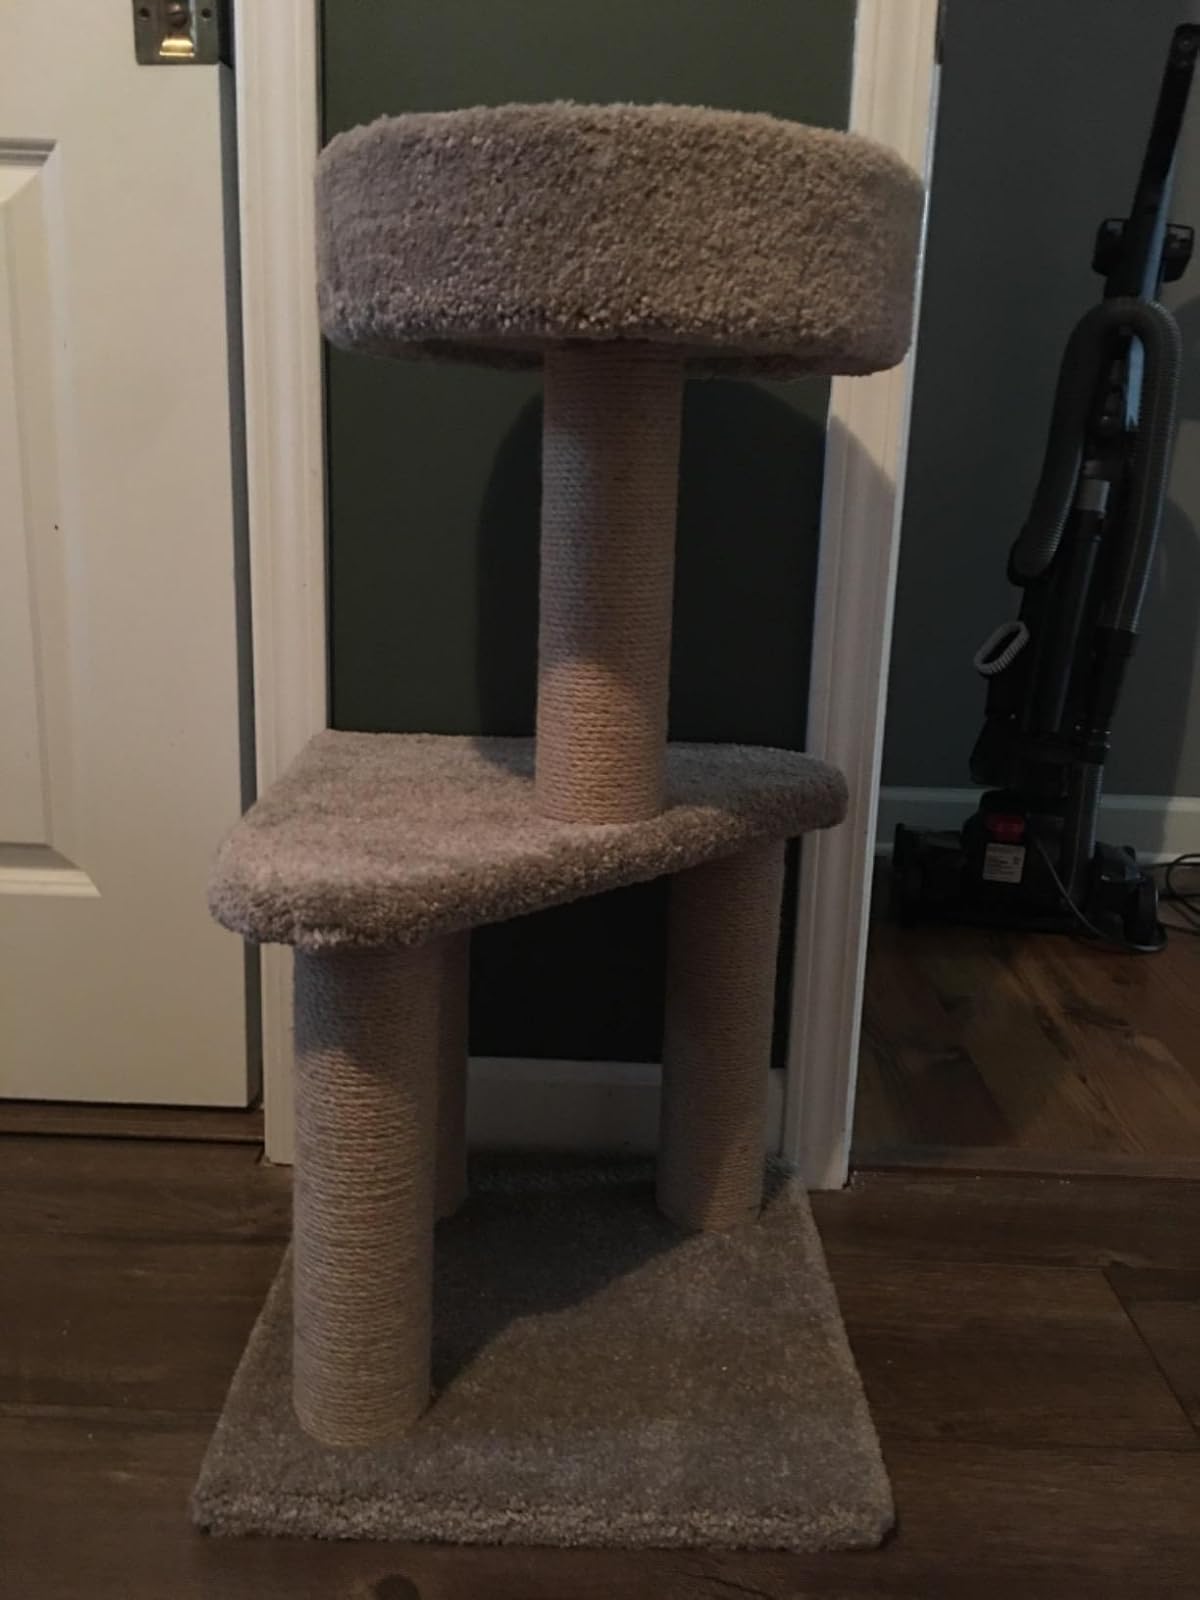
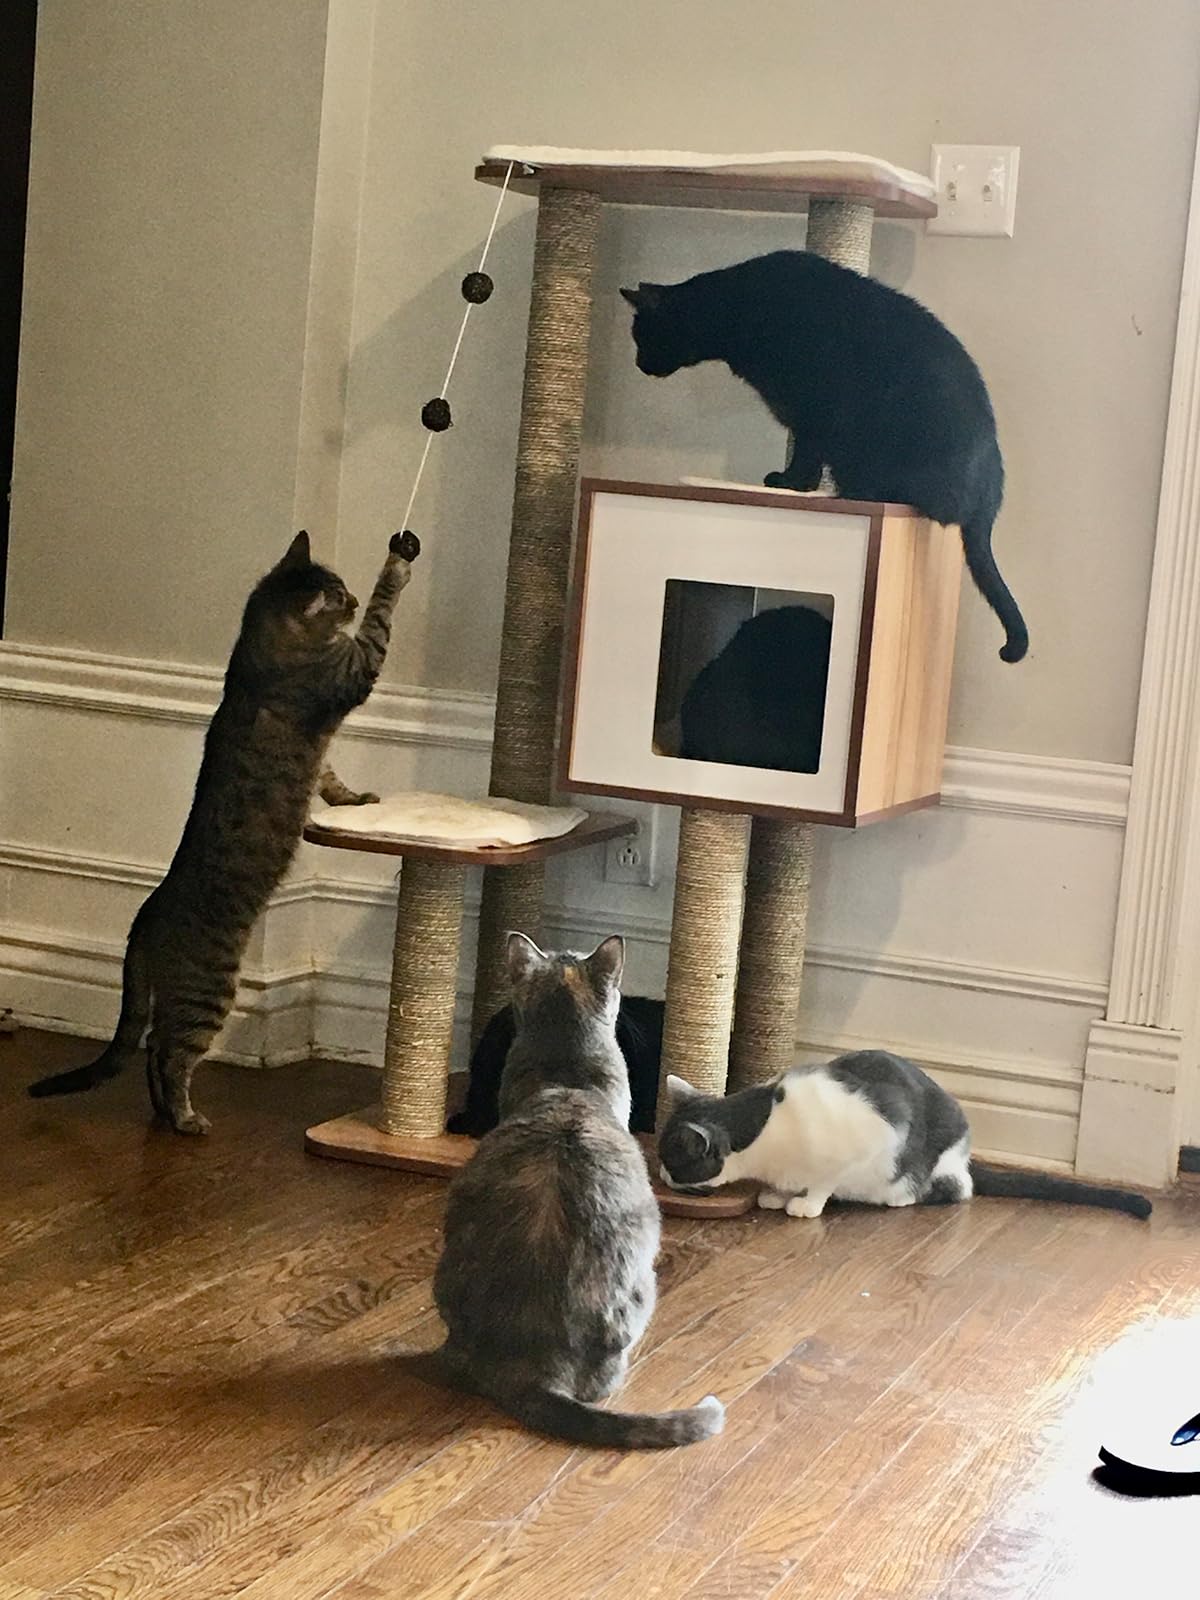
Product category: items_cat tree
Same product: no